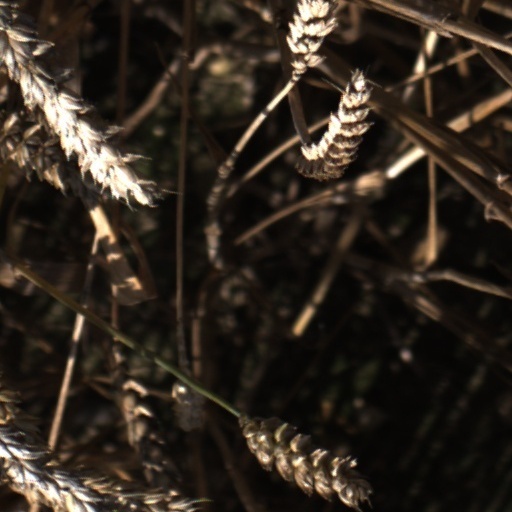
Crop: wheat